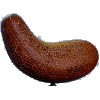
Label: Cucumber Ripe 1